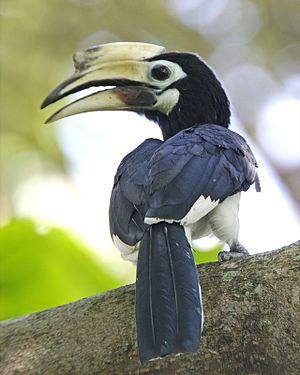
Le Calao pie est une espèce d'oiseau de la famille des Bucerotidae.